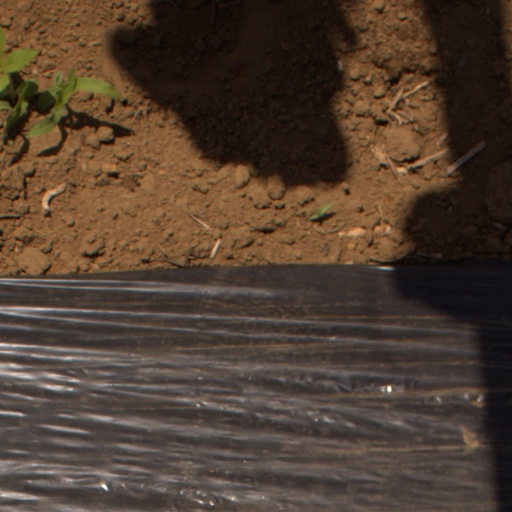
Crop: Jerusalem artichoke